Waldegrave family

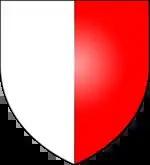
Coat of arms of Waldegrave: "Per pale argent and gules".

Waldegrave is the name of an English family, said to derive from Walgrave in Northamptonshire, who long held the manor of Smallbridge in Bures St. Mary, Suffolk.